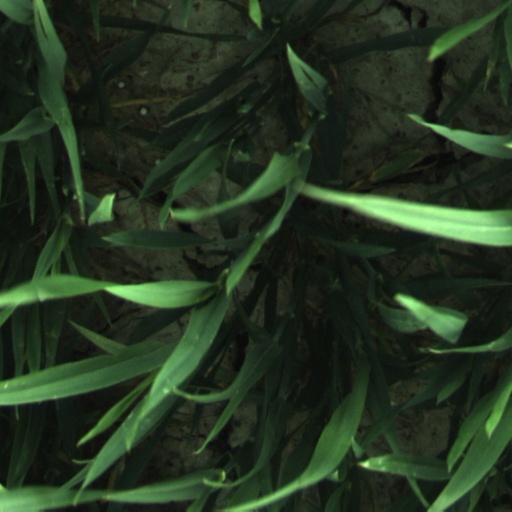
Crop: wheat